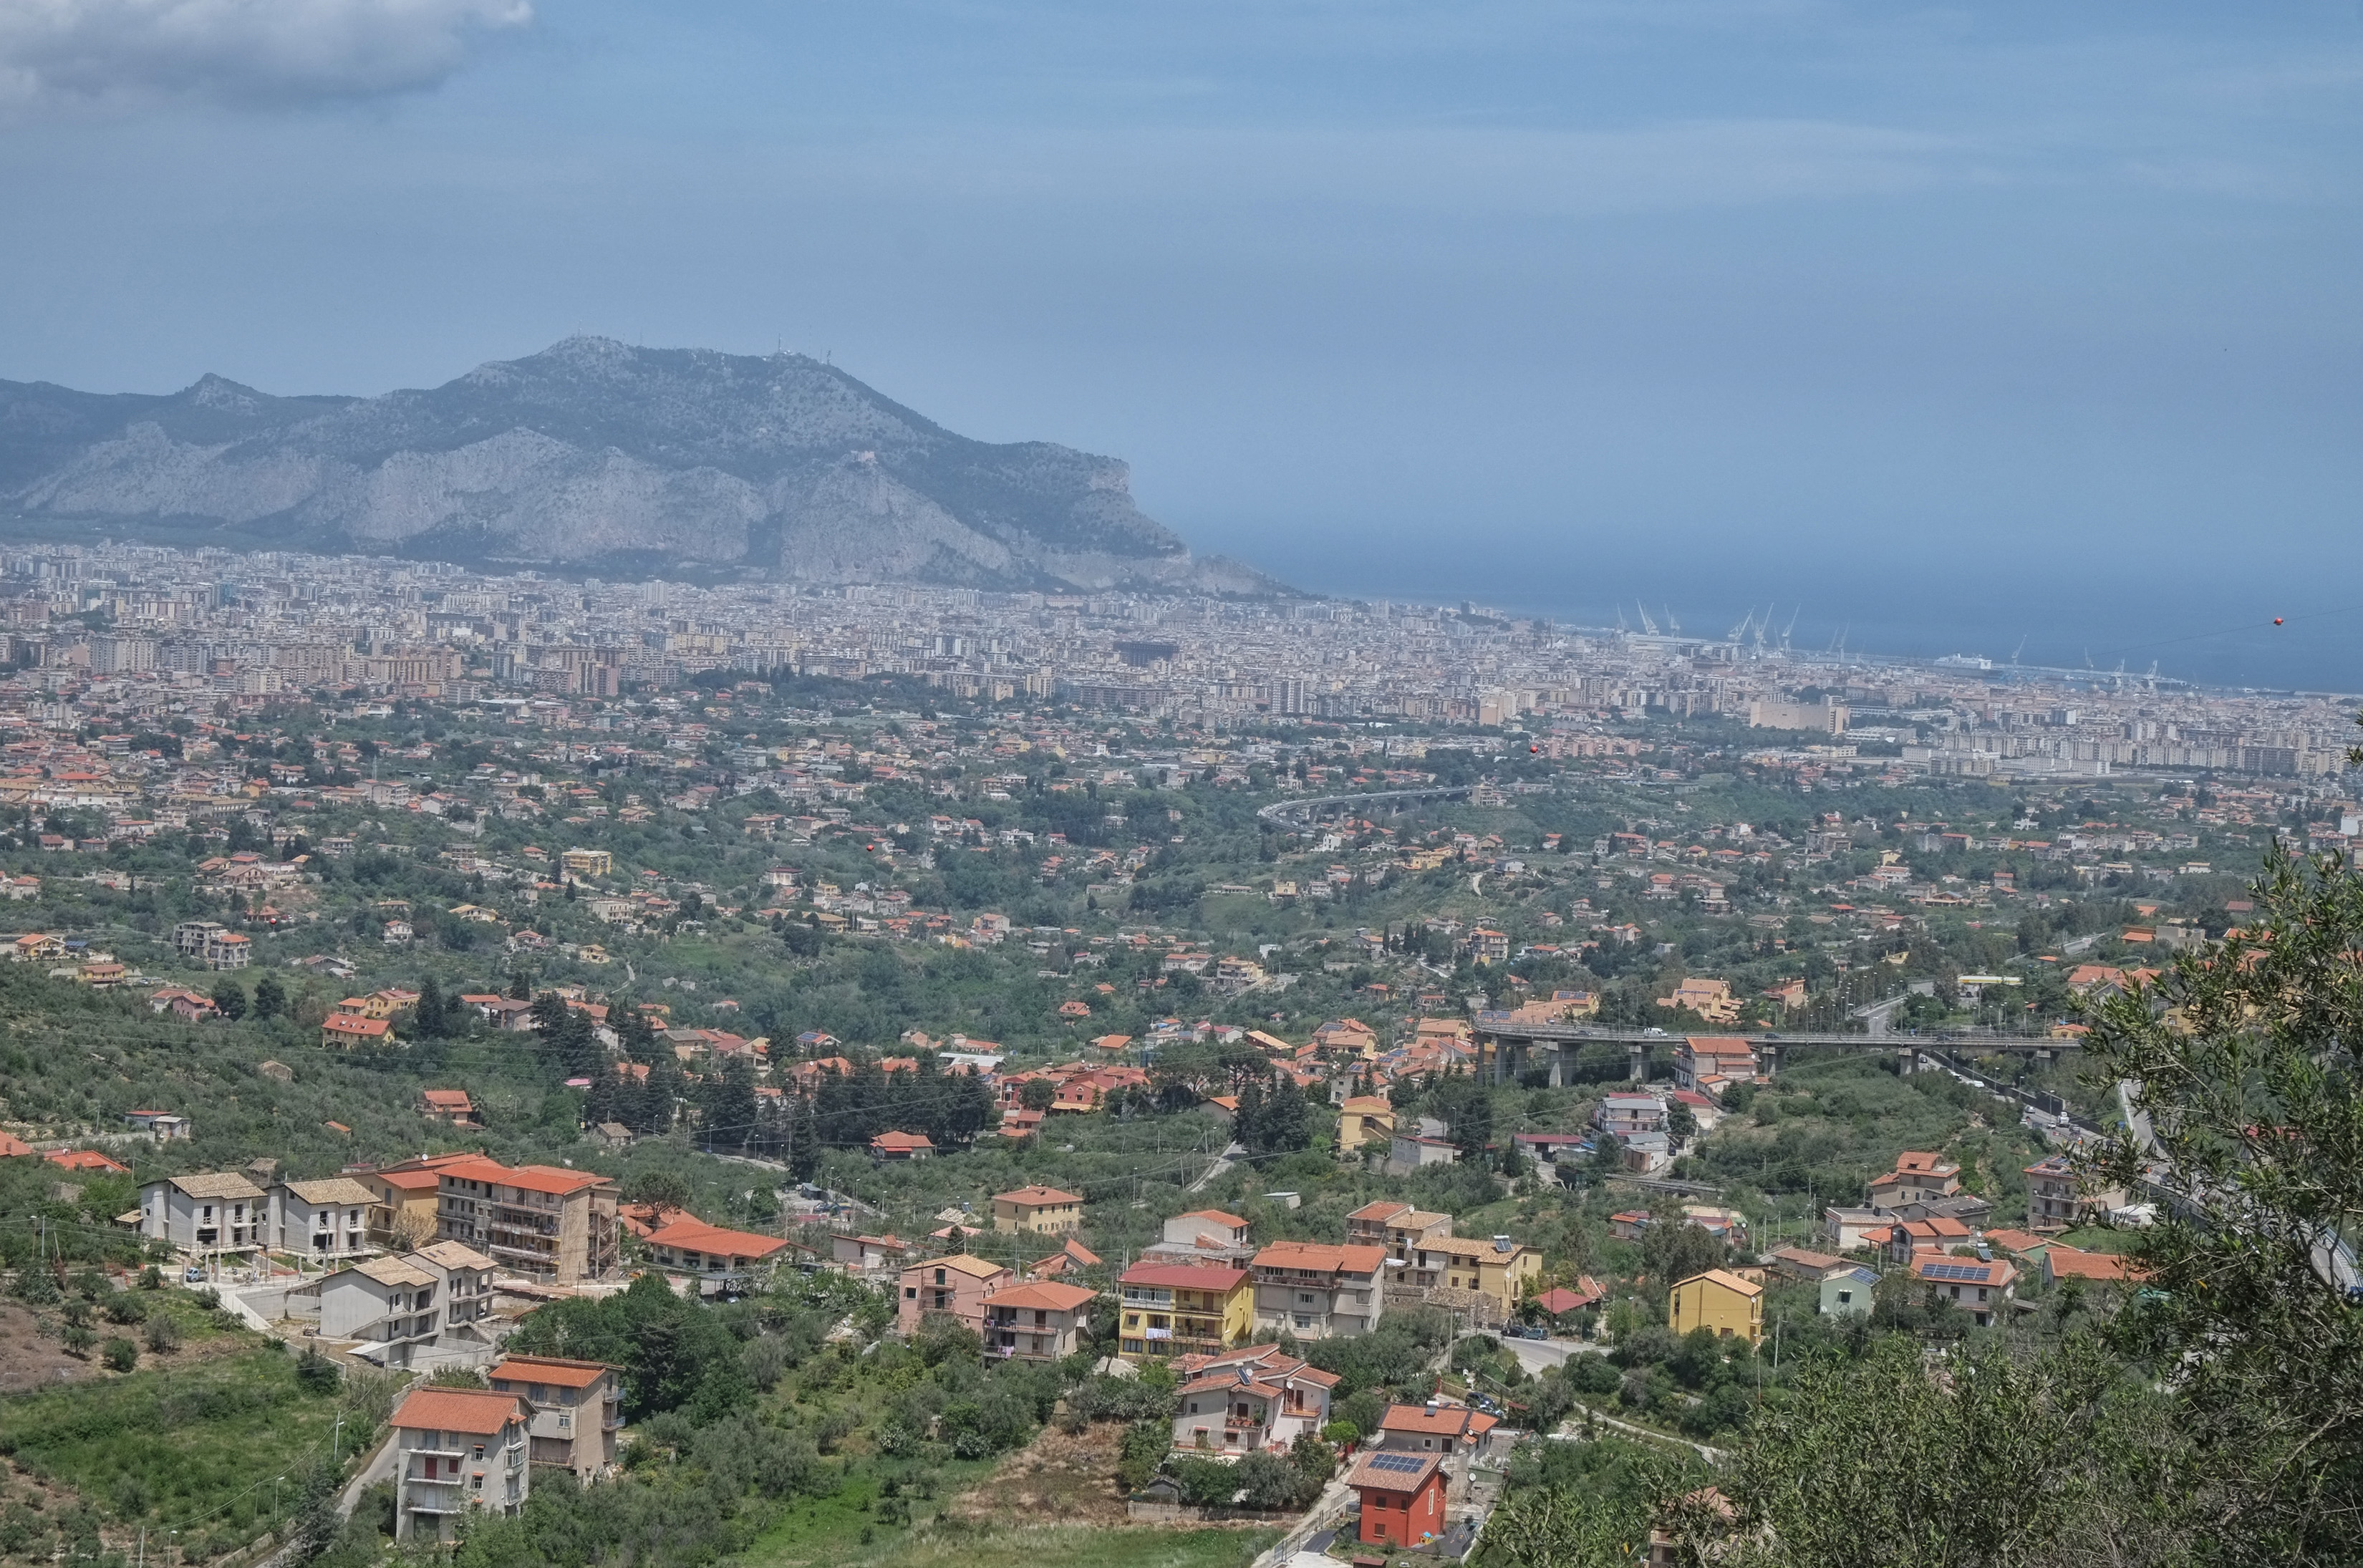
landscape, mountain, photography, hill, town, valley, mountain range, cityscape, panorama, village, suburb, italy, plateau, fuji, sicily, palermo, fujix, fujixe1, e1, bird's eye view, aerial photography, residential area, geographical feature, atmospheric phenomenon, human settlement, atmosphere of earth, mountainous landforms